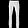
Label: Trouser